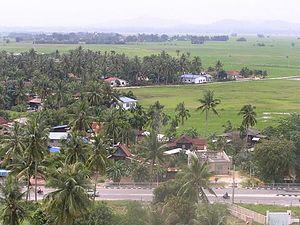
photo prise par--flayais 23 oct 2004 à 05:20 (CEST) sept2004
La Malaisie, en malaisien Malaysia, est un pays d'Asie du Sud-Est, constitué de la Malaisie péninsulaire ou Malaisie occidentale et de la Malaisie orientale. L'appellation en forme longue fédération de Malaisie, parfois utilisée pour désigner l'État malais, n'est pas officielle pour les autorités de Malaisie. La Malaisie est située à environ 200 km au nord de l'équateur. Sa capitale historique est Kuala Lumpur, sa capitale administrative est Putrajaya, et sa superficie est de 329 750 km². Elle abrite une jungle millénaire.